Audouin Dollfus

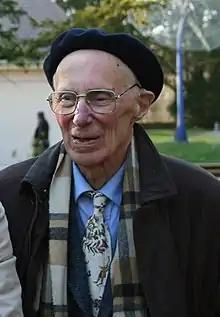
Dollfus in 2009

Audouin Charles Dollfus (12 November 1924 – 1 October 2010) was a French astronomer and aeronaut, specialist in studies of the Solar System and discoverer of Janus, a moon of Saturn.